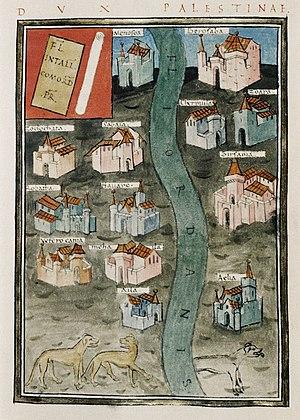
La cartographie de la Palestine, également appelée cartographie de la Terre sainte et cartographie de la Terre d'Israël, est la création, l'édition, le traitement et l'impression de cartes de la région de la Palestine, de l'Antiquité jusqu'à l'essor des techniques modernes d'arpentage. Pendant plusieurs siècles, au cours du Moyen Âge, elle a été le sujet le plus important de toute la cartographie.